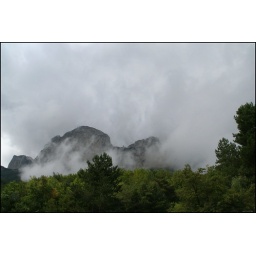
mountain in the clouds